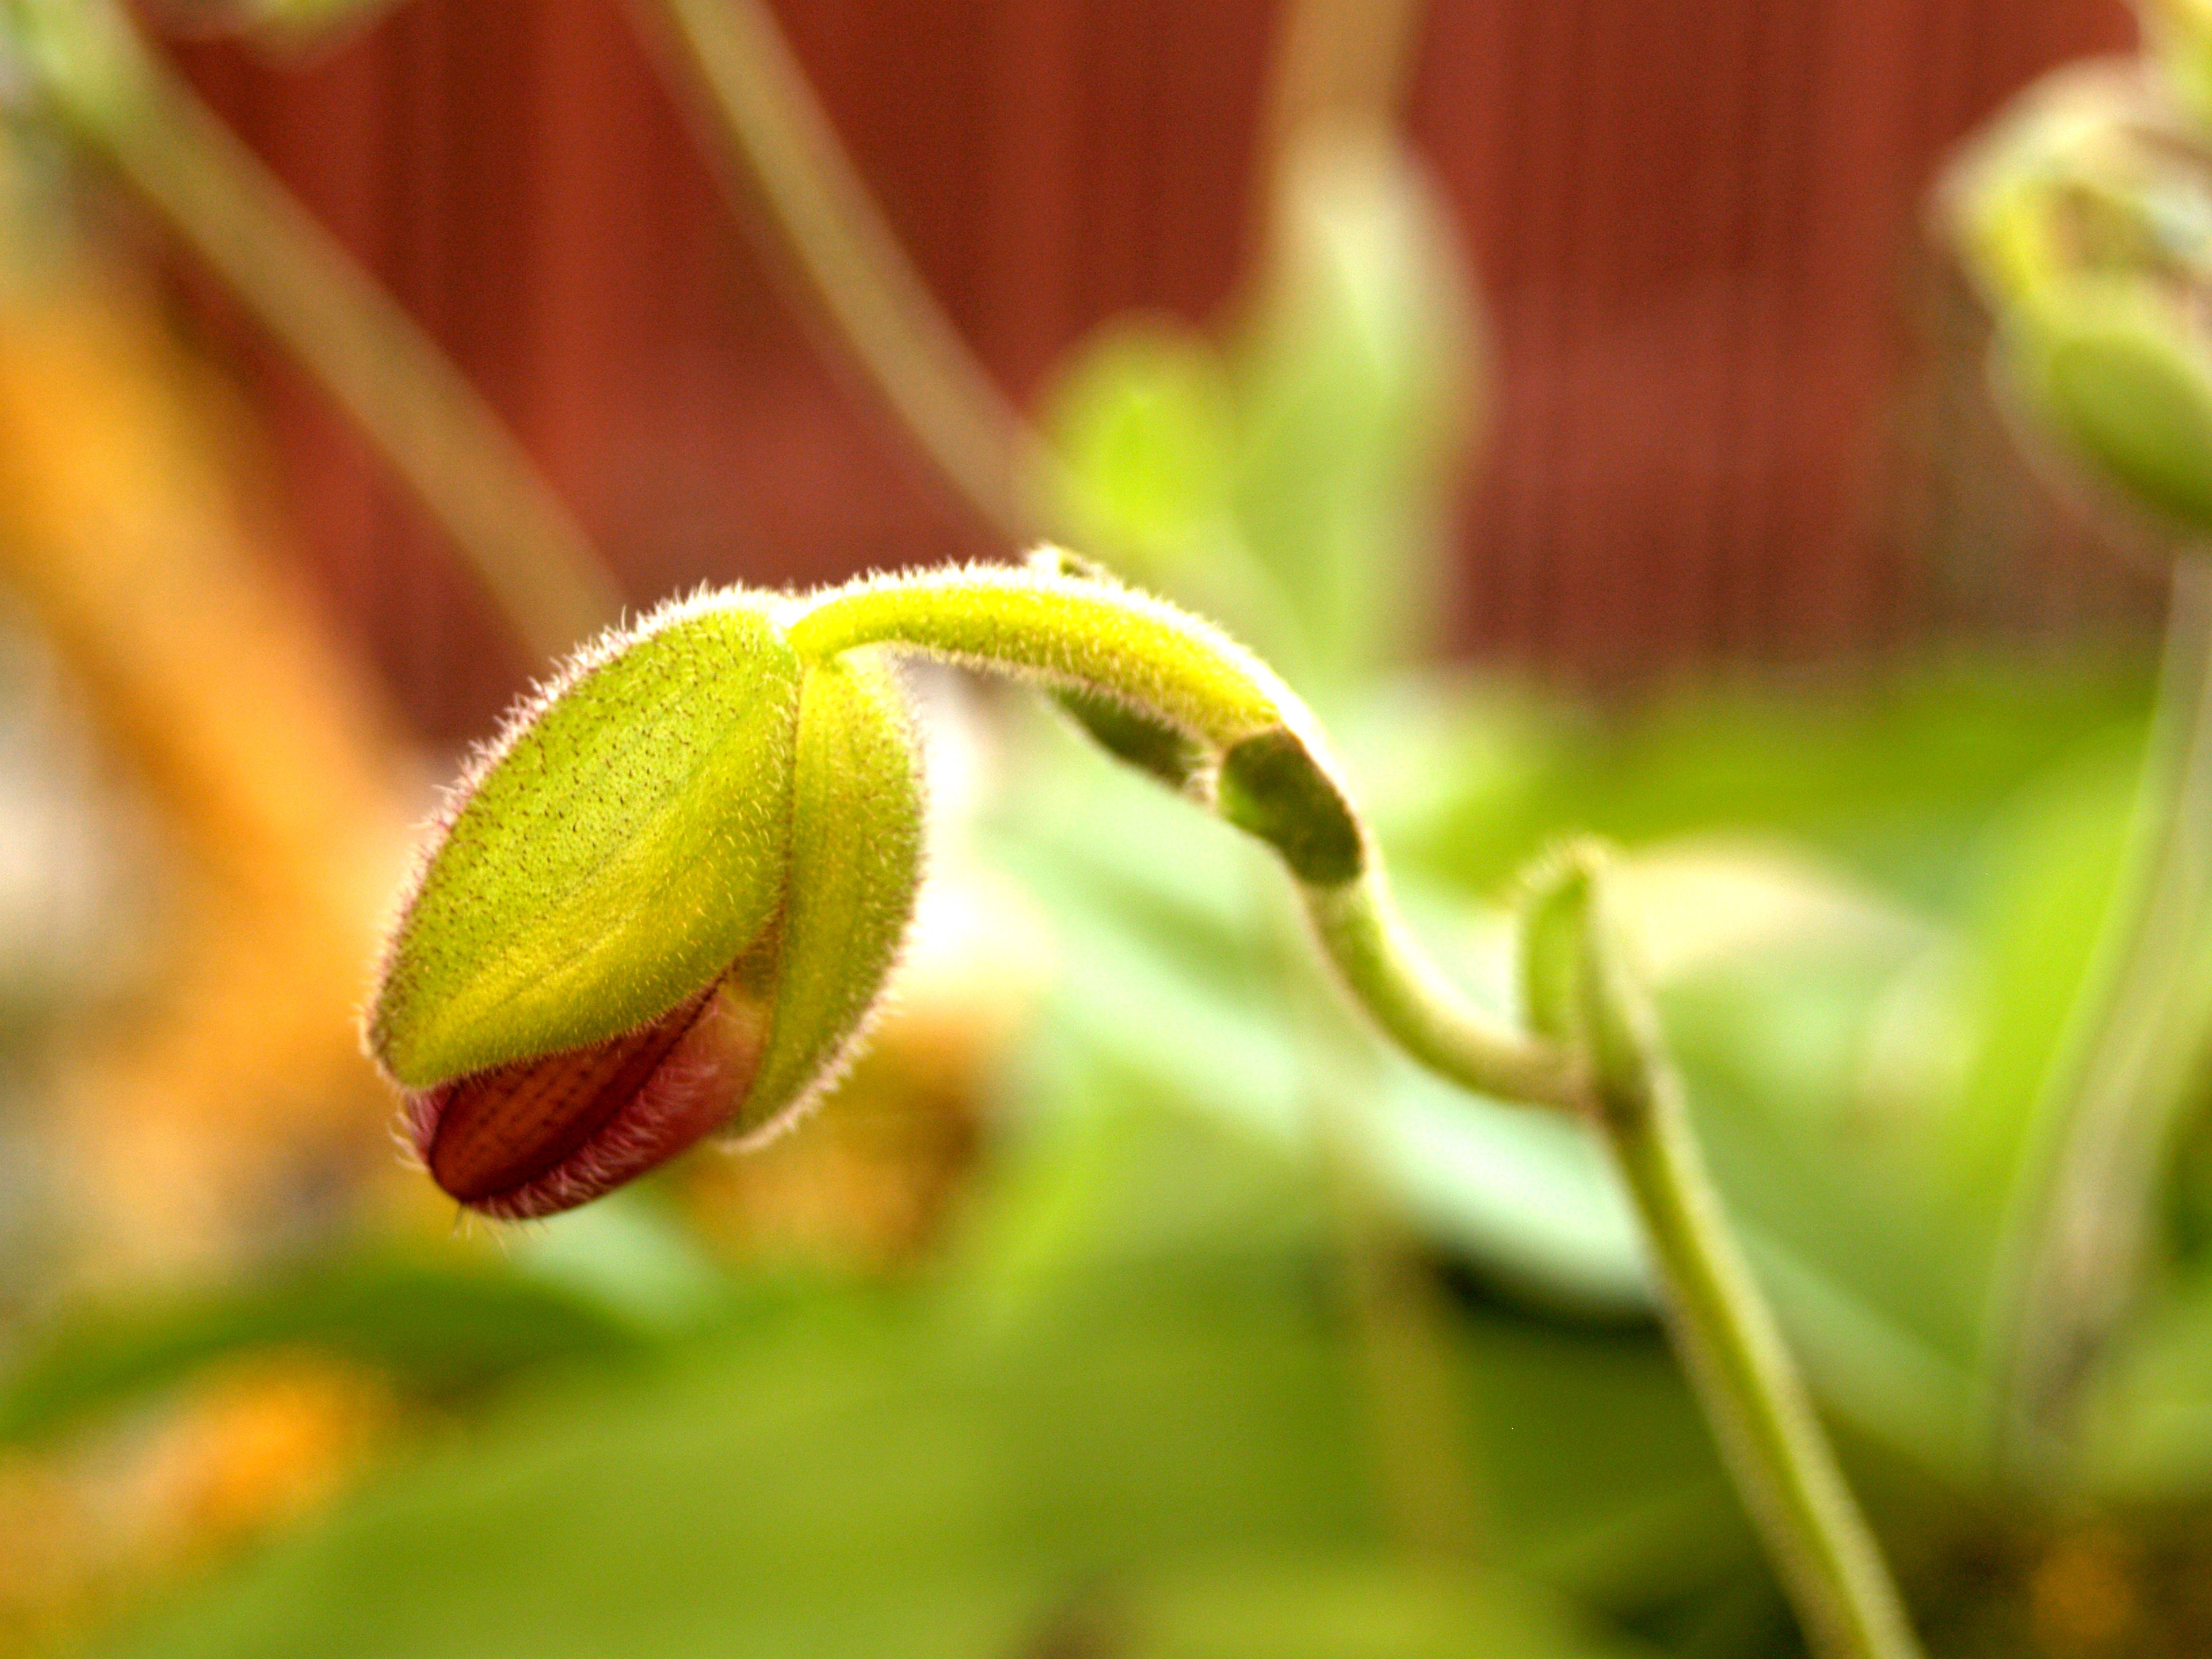
nature, branch, blossom, growth, plant, photography, leaf, flower, purple, petal, bloom, summer, floral, daisy, foliage, bouquet, decoration, spring, green, tropical, lush, color, natural, clean, botany, yellow, pink, flora, botanical, orchid, wildflower, close up, luxury, ornate, decorative, violet, blowing, bright, head, beautiful, conservation, event, exotic, bud, oriental, elegance, individual, carpel, macro photography, flowering plant, carnivorous plant, phalanxes, plant stem, land plant